Łutsël K'é Dene First Nation

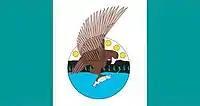
Flag of the Łutsël K'é Dene

The Łutsël K'é Dene First Nation is a First Nations band government in the Northwest Territories. The band is headquartered in the community of Łutselk'e, formerly Snowdrift, on the East Arm of Great Slave Lake.